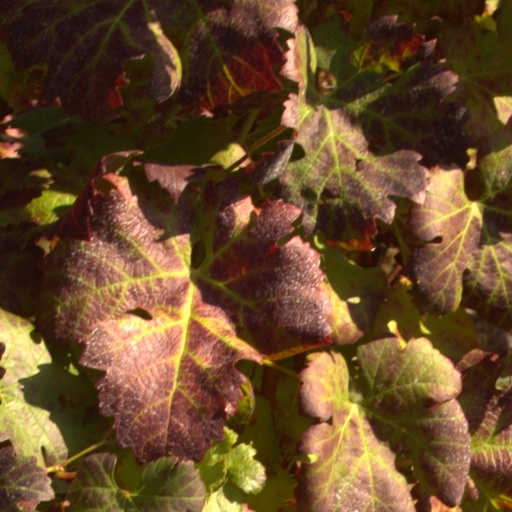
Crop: grape